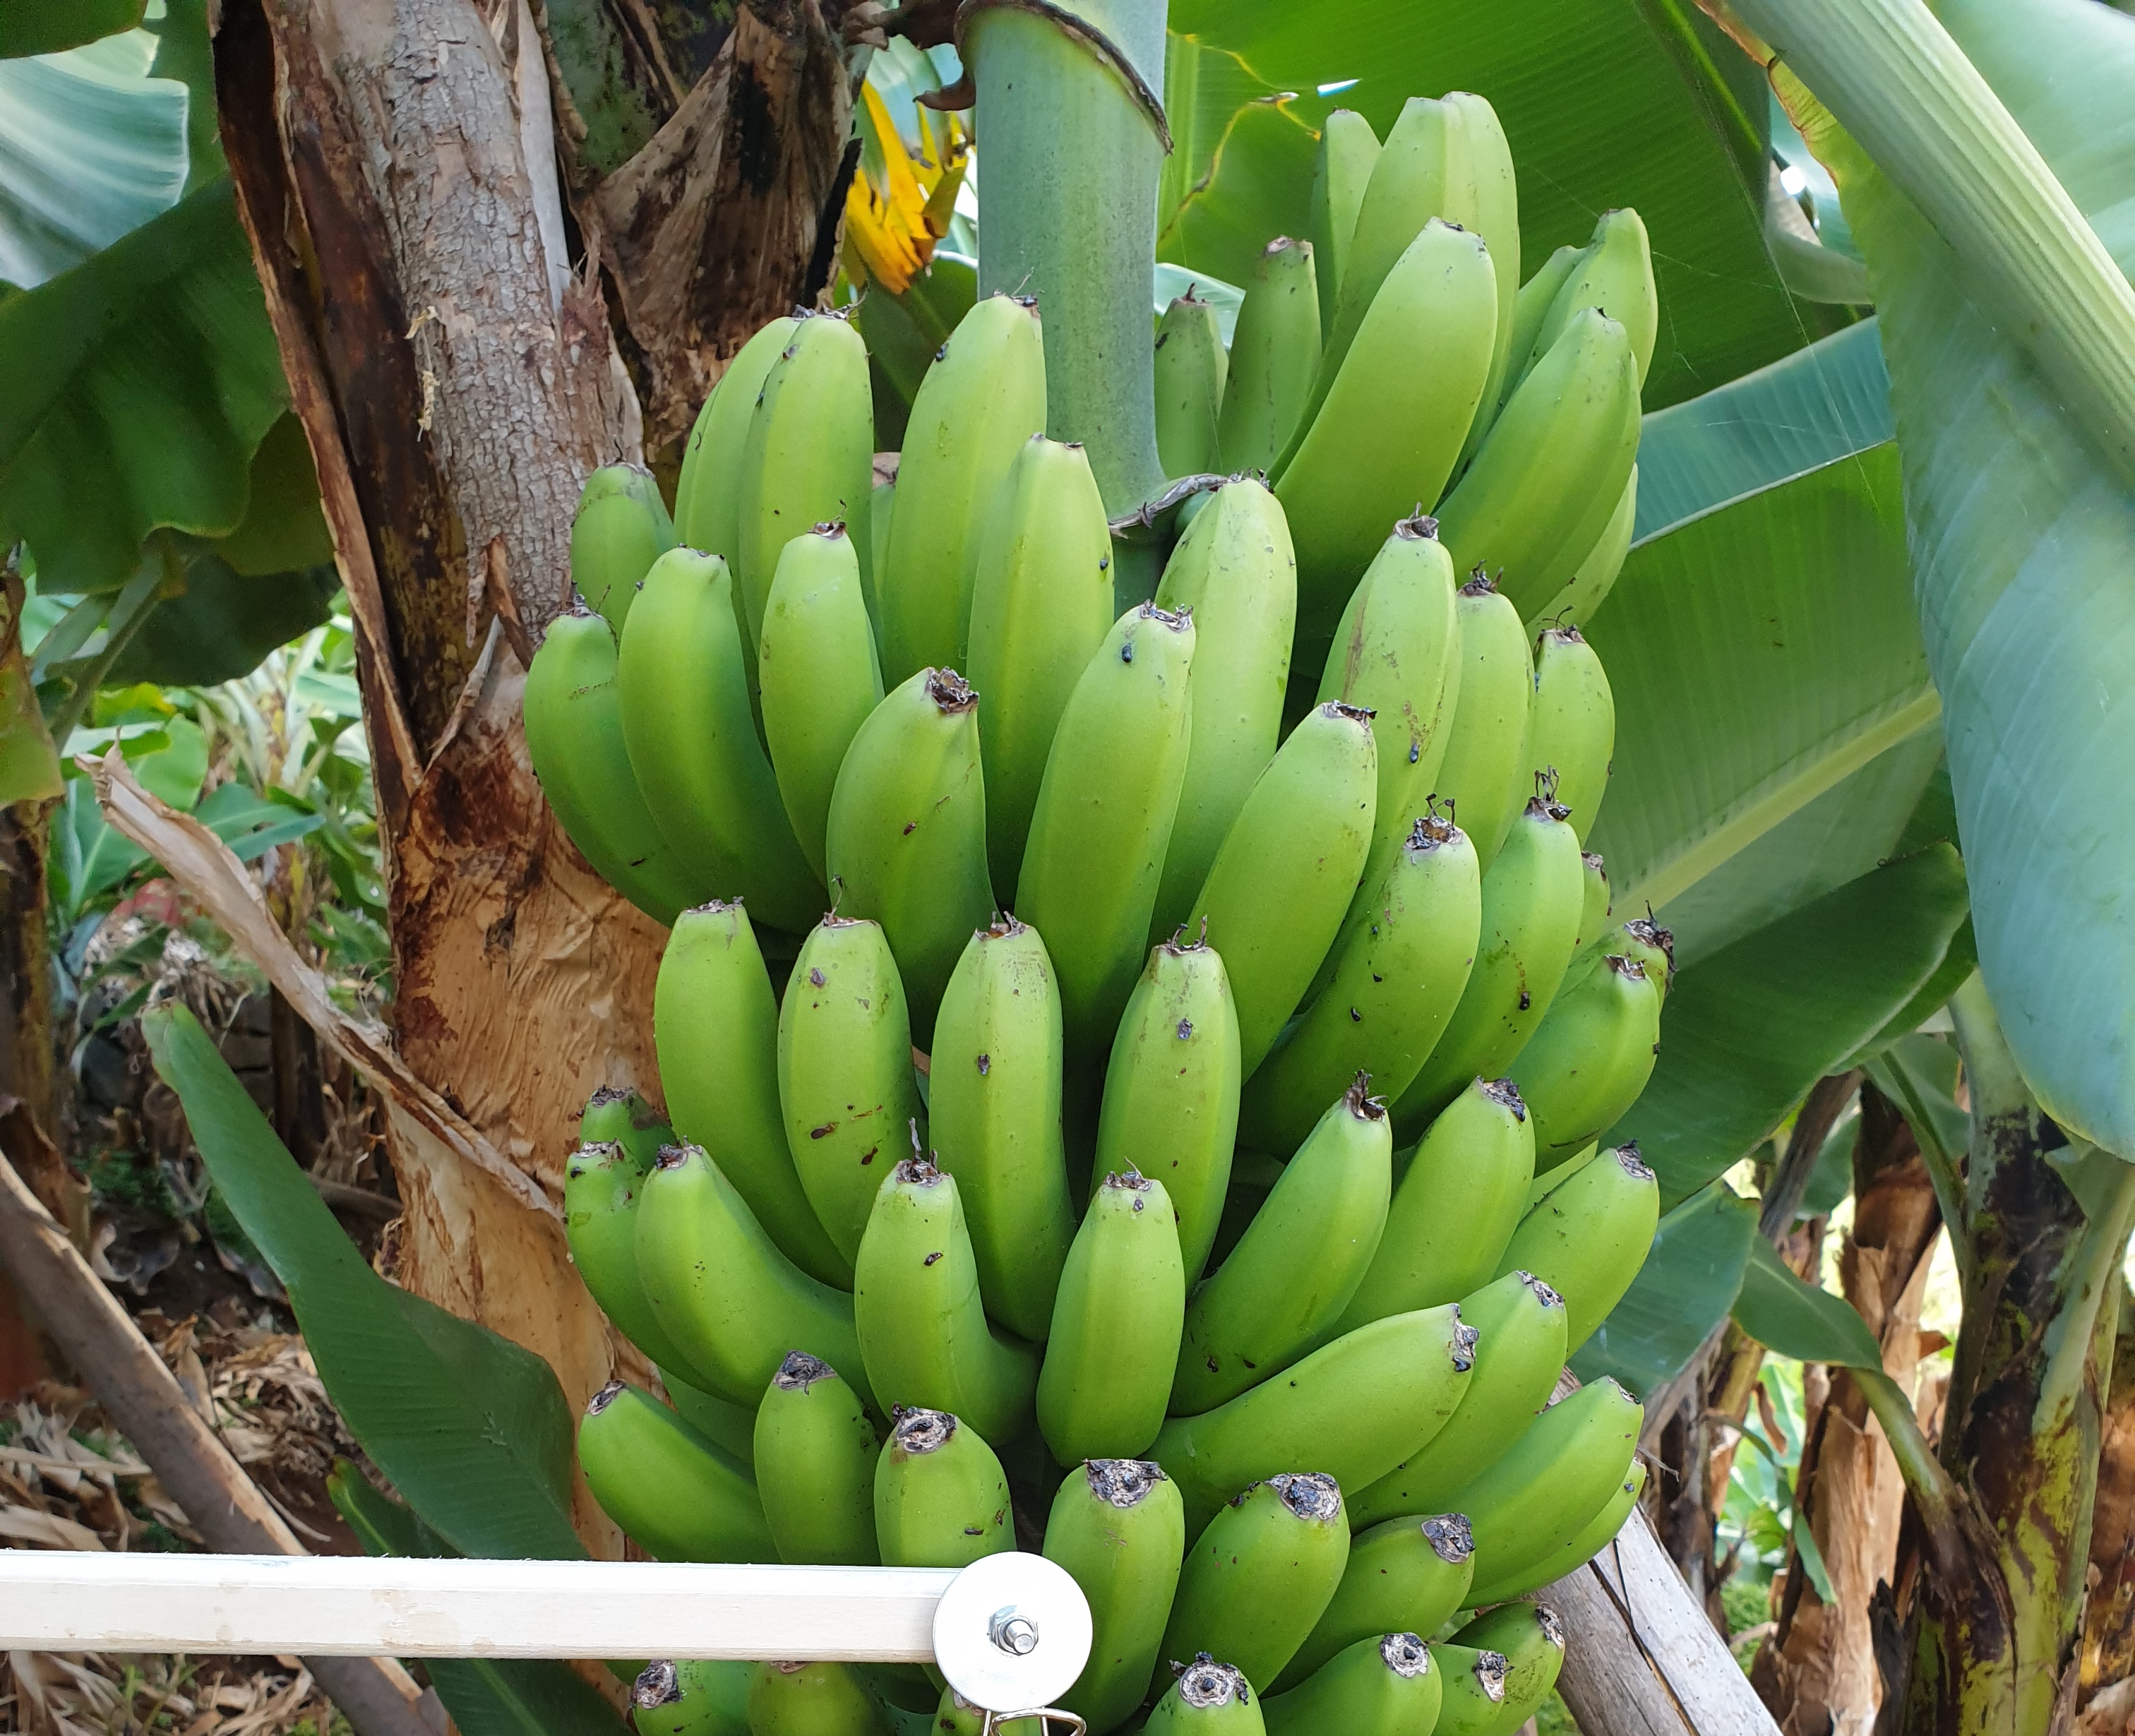
Label: Keep